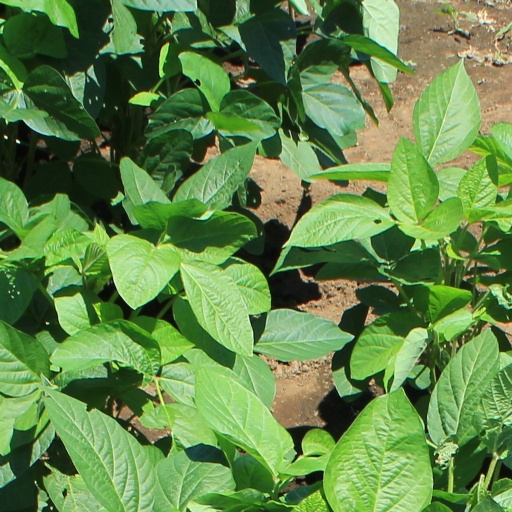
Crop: soybean